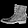
Label: Ankle boot